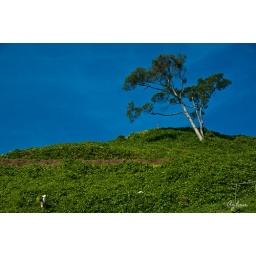
The focus in this shot is to capture the colour contrast of the dark green hill to the the clear blue morning sky.